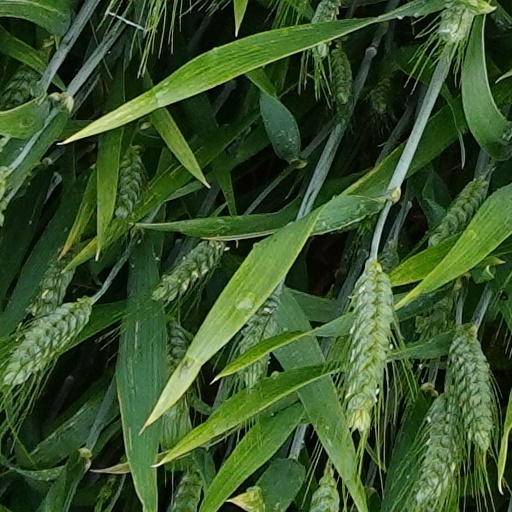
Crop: wheat